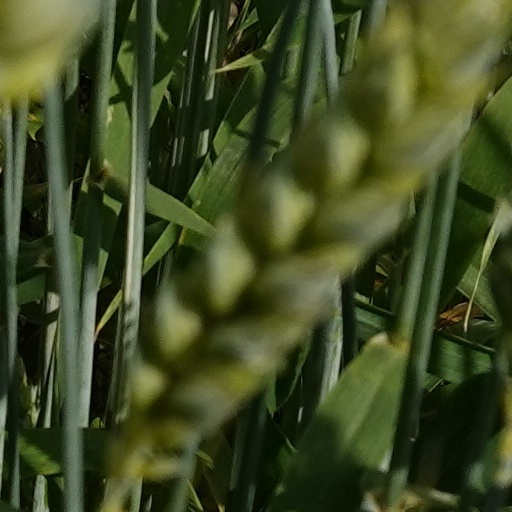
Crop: wheat